I am Sartana, Your Angel of Death

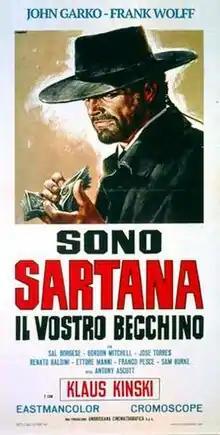
Film poster

I am Sartana, Your Angel of Death is a 1969 Italian Western film directed by Giuliano Carnimeo and starring Gianni Garko as Sartana. The film is presented on some DVD reissues under its German title, "Sartana - Töten war sein täglich Brot".